Oskar-Helene-Heim (Berlin U-Bahn)

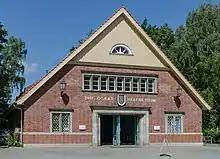
Entrance hall on Clayallee

Oskar-Helene-Heim is an U-Bahn station in Berlin, located in the southwestern Dahlem district on the line.